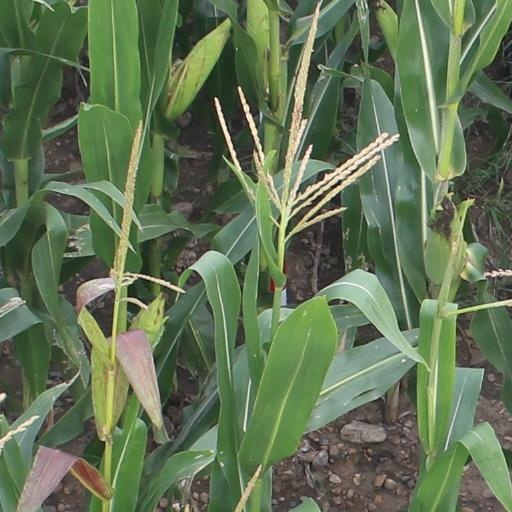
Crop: maize; corn